Steamship

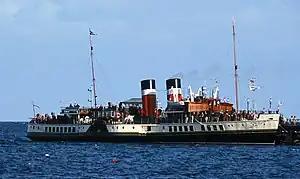
The paddle steamer at Swanage is the world's last seagoing paddle steamer

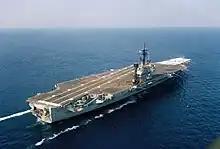
An aerial starboard quarter view of the aircraft carrier , which was the last US Navy aircraft carrier to use conventional steam power

A steamship, often referred to as a steamer, is a type of steam-powered vessel, typically ocean-faring and seaworthy, that is propelled by one or more steam engines that typically move (turn) propellers or paddlewheels. The first steamships came into practical usage during the early 19th century; however, there were exceptions that came before. Steamships usually use the prefix designations of "PS" for "paddle steamer" or "SS" for "screw steamer" (using a propeller or screw). As paddle steamers became less common, "SS" is incorrectly assumed by many to stand for "steamship". Ships powered by internal combustion engines use a prefix such as "MV" for "motor vessel", so it is not correct to use "SS" for most modern vessels.